President's House (University of Florida)

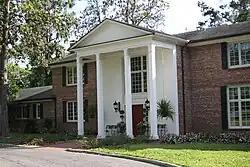

The President's House was built in 1953 and served as the primary residence for every University of Florida president until 2006, when President Bernie Machen chose to relocate to a private residence off campus. It was replaced in 2015 with the Dasburg House which is the current residence of the President of UF. It was re-named Earl and Christy Powell University House. The facility now is open to UF organizations and groups that want to entertain, meet or hold a retreat there.